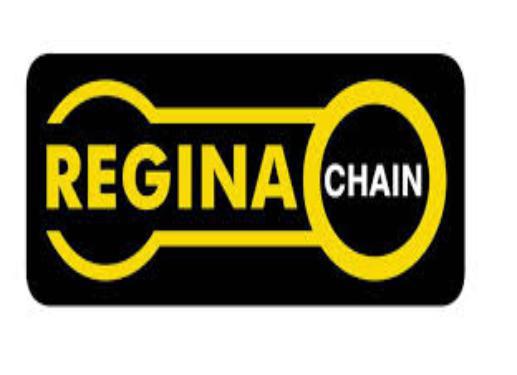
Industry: Clothes